Ludivina García Arias

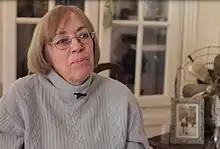
García Arias in 2019

Ludivina García Arias (born ) is a Mexican-Spanish politician and member of the Spanish Socialist Workers Party (PSOE). Having emigrated from Mexico to Spain in the 1970s, she was a Member of the Congress of Deputies for Asturias from 1979 to 1986, and from 2000 to 2004. From 1987 until 1999, she was a Member of the European Parliament.